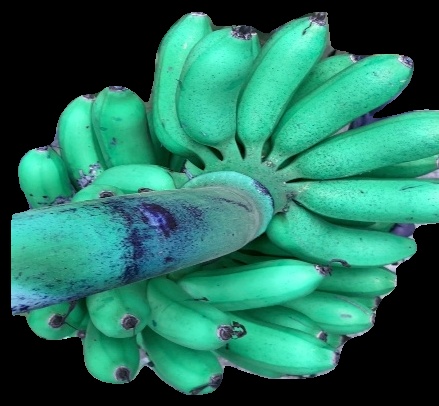
Variety: rasbale
Grade: grade1